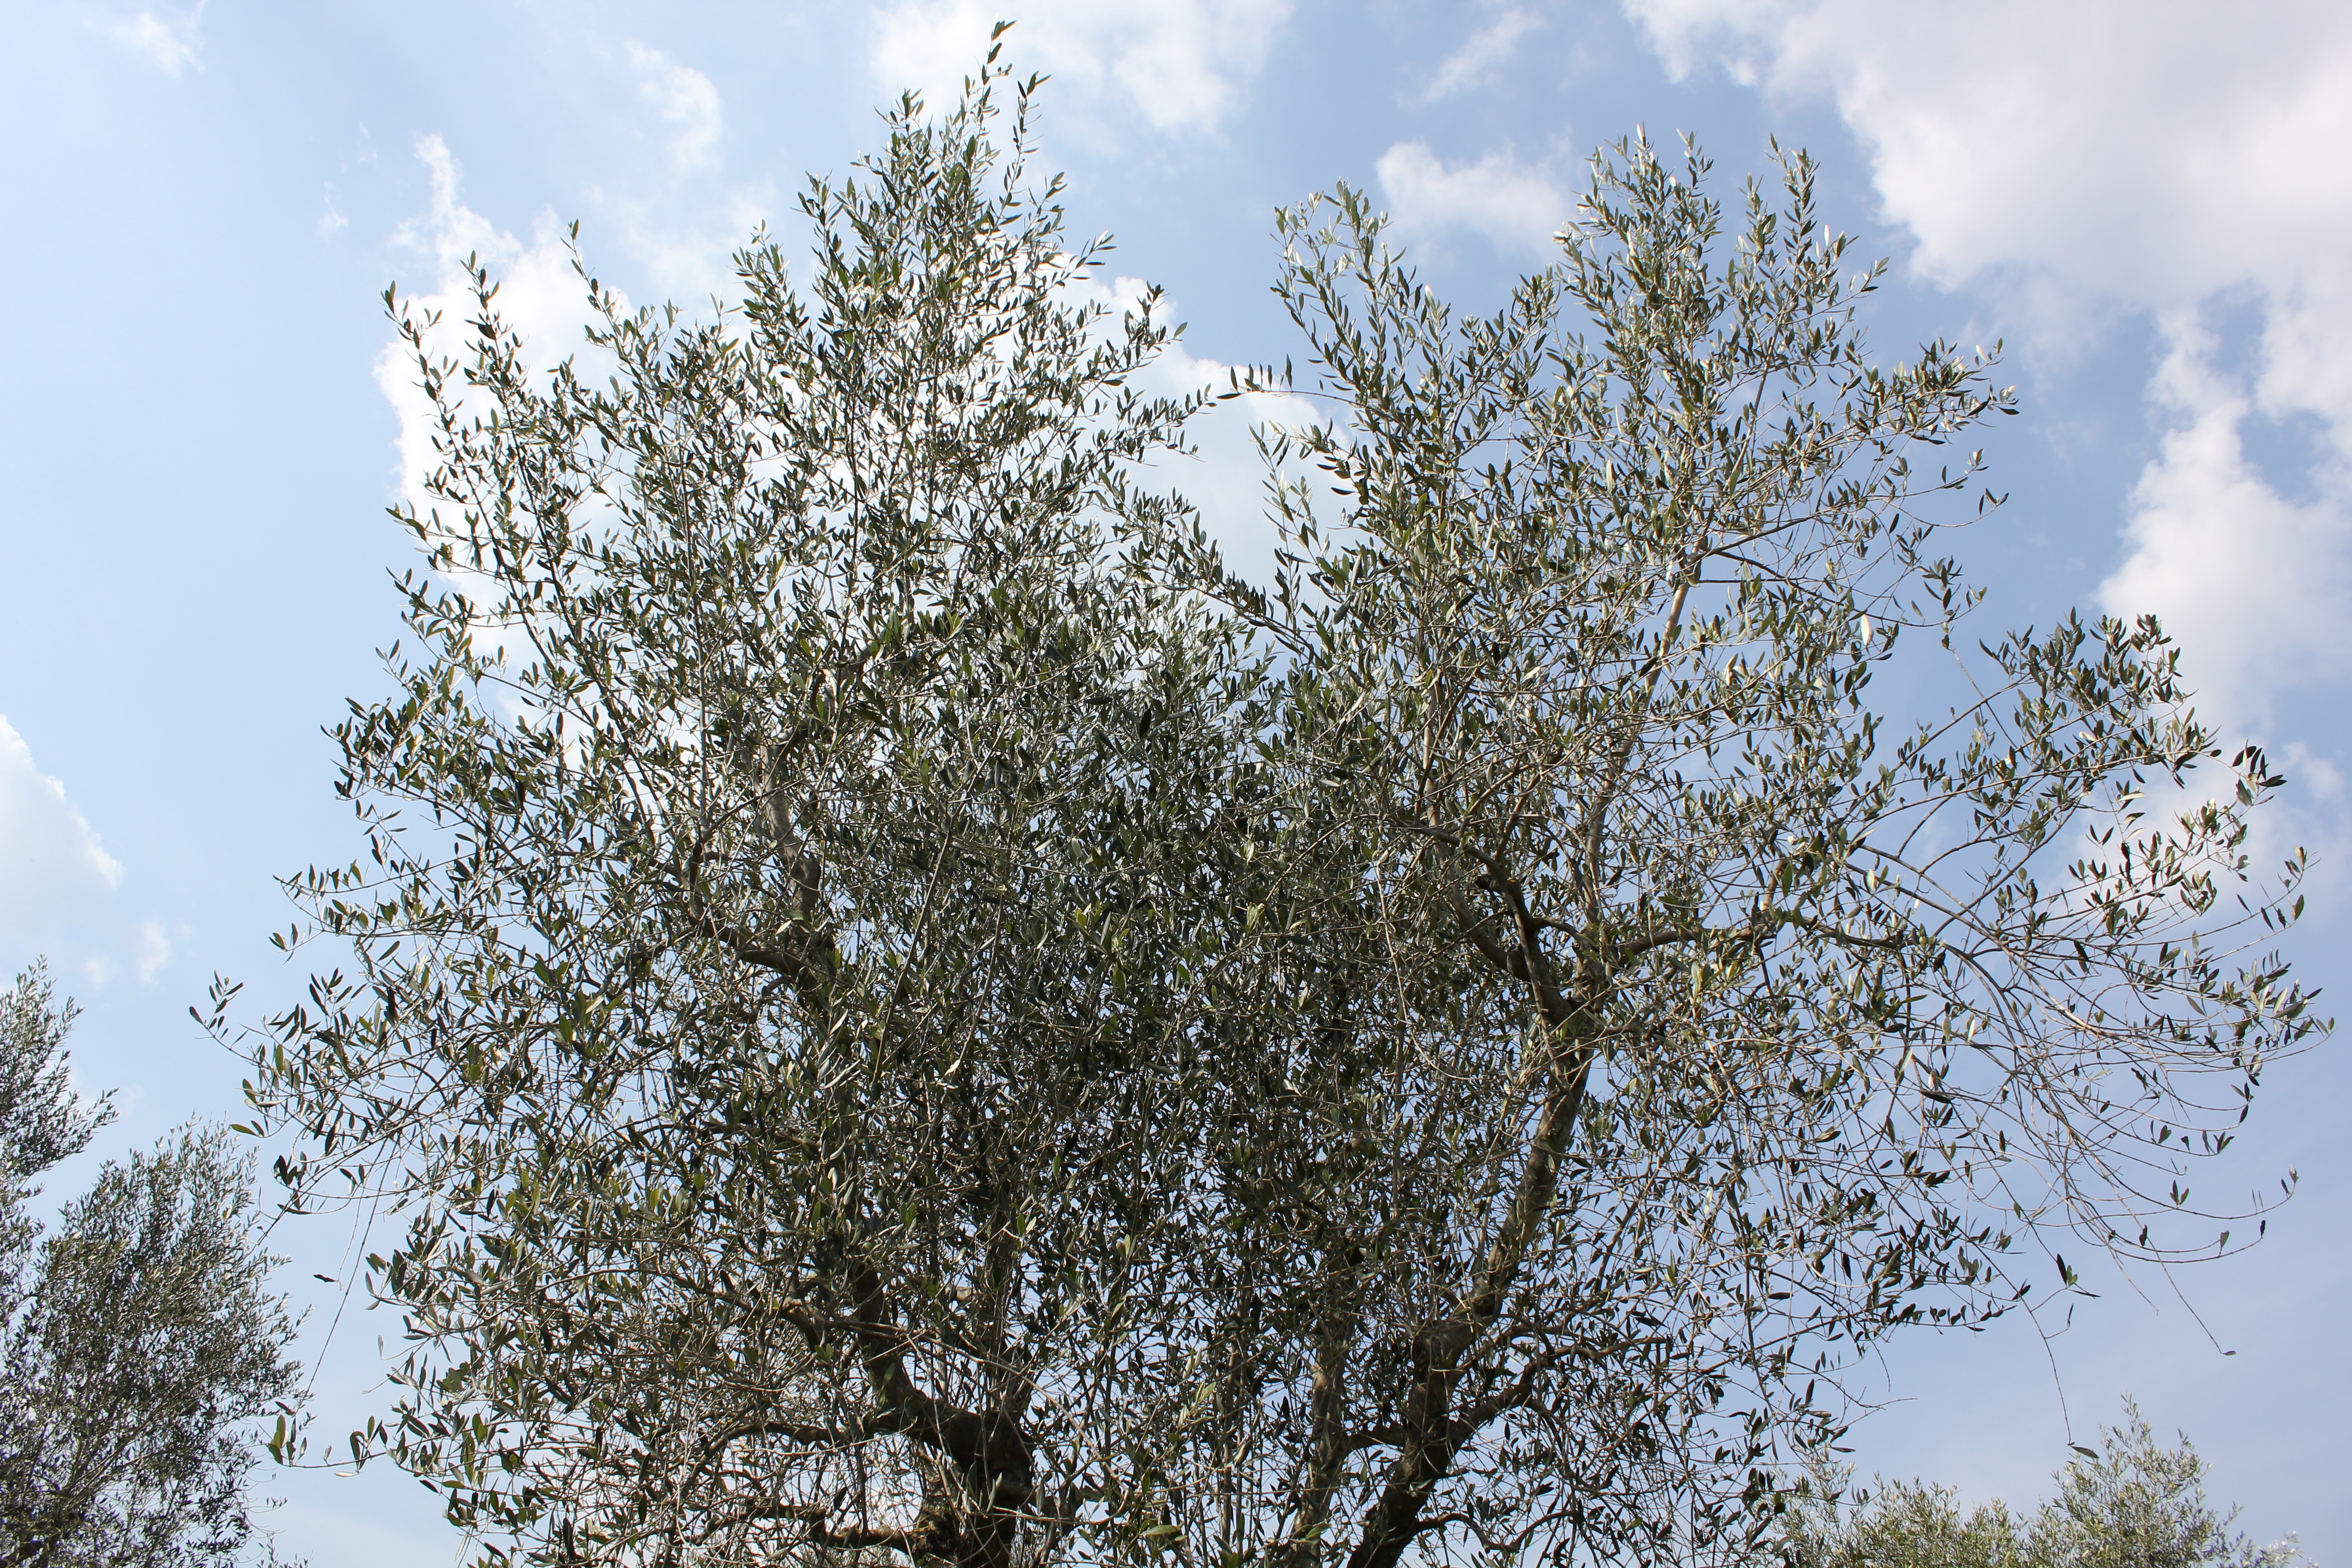
tree, nature, branch, blossom, snow, winter, plant, sky, leaf, flower, frost, birch, tuscany, agriculture, flora, shrub, organic, campaign, olive tree, cultivate, olive grove, olive plants, flowering plant, woody plant, land plant